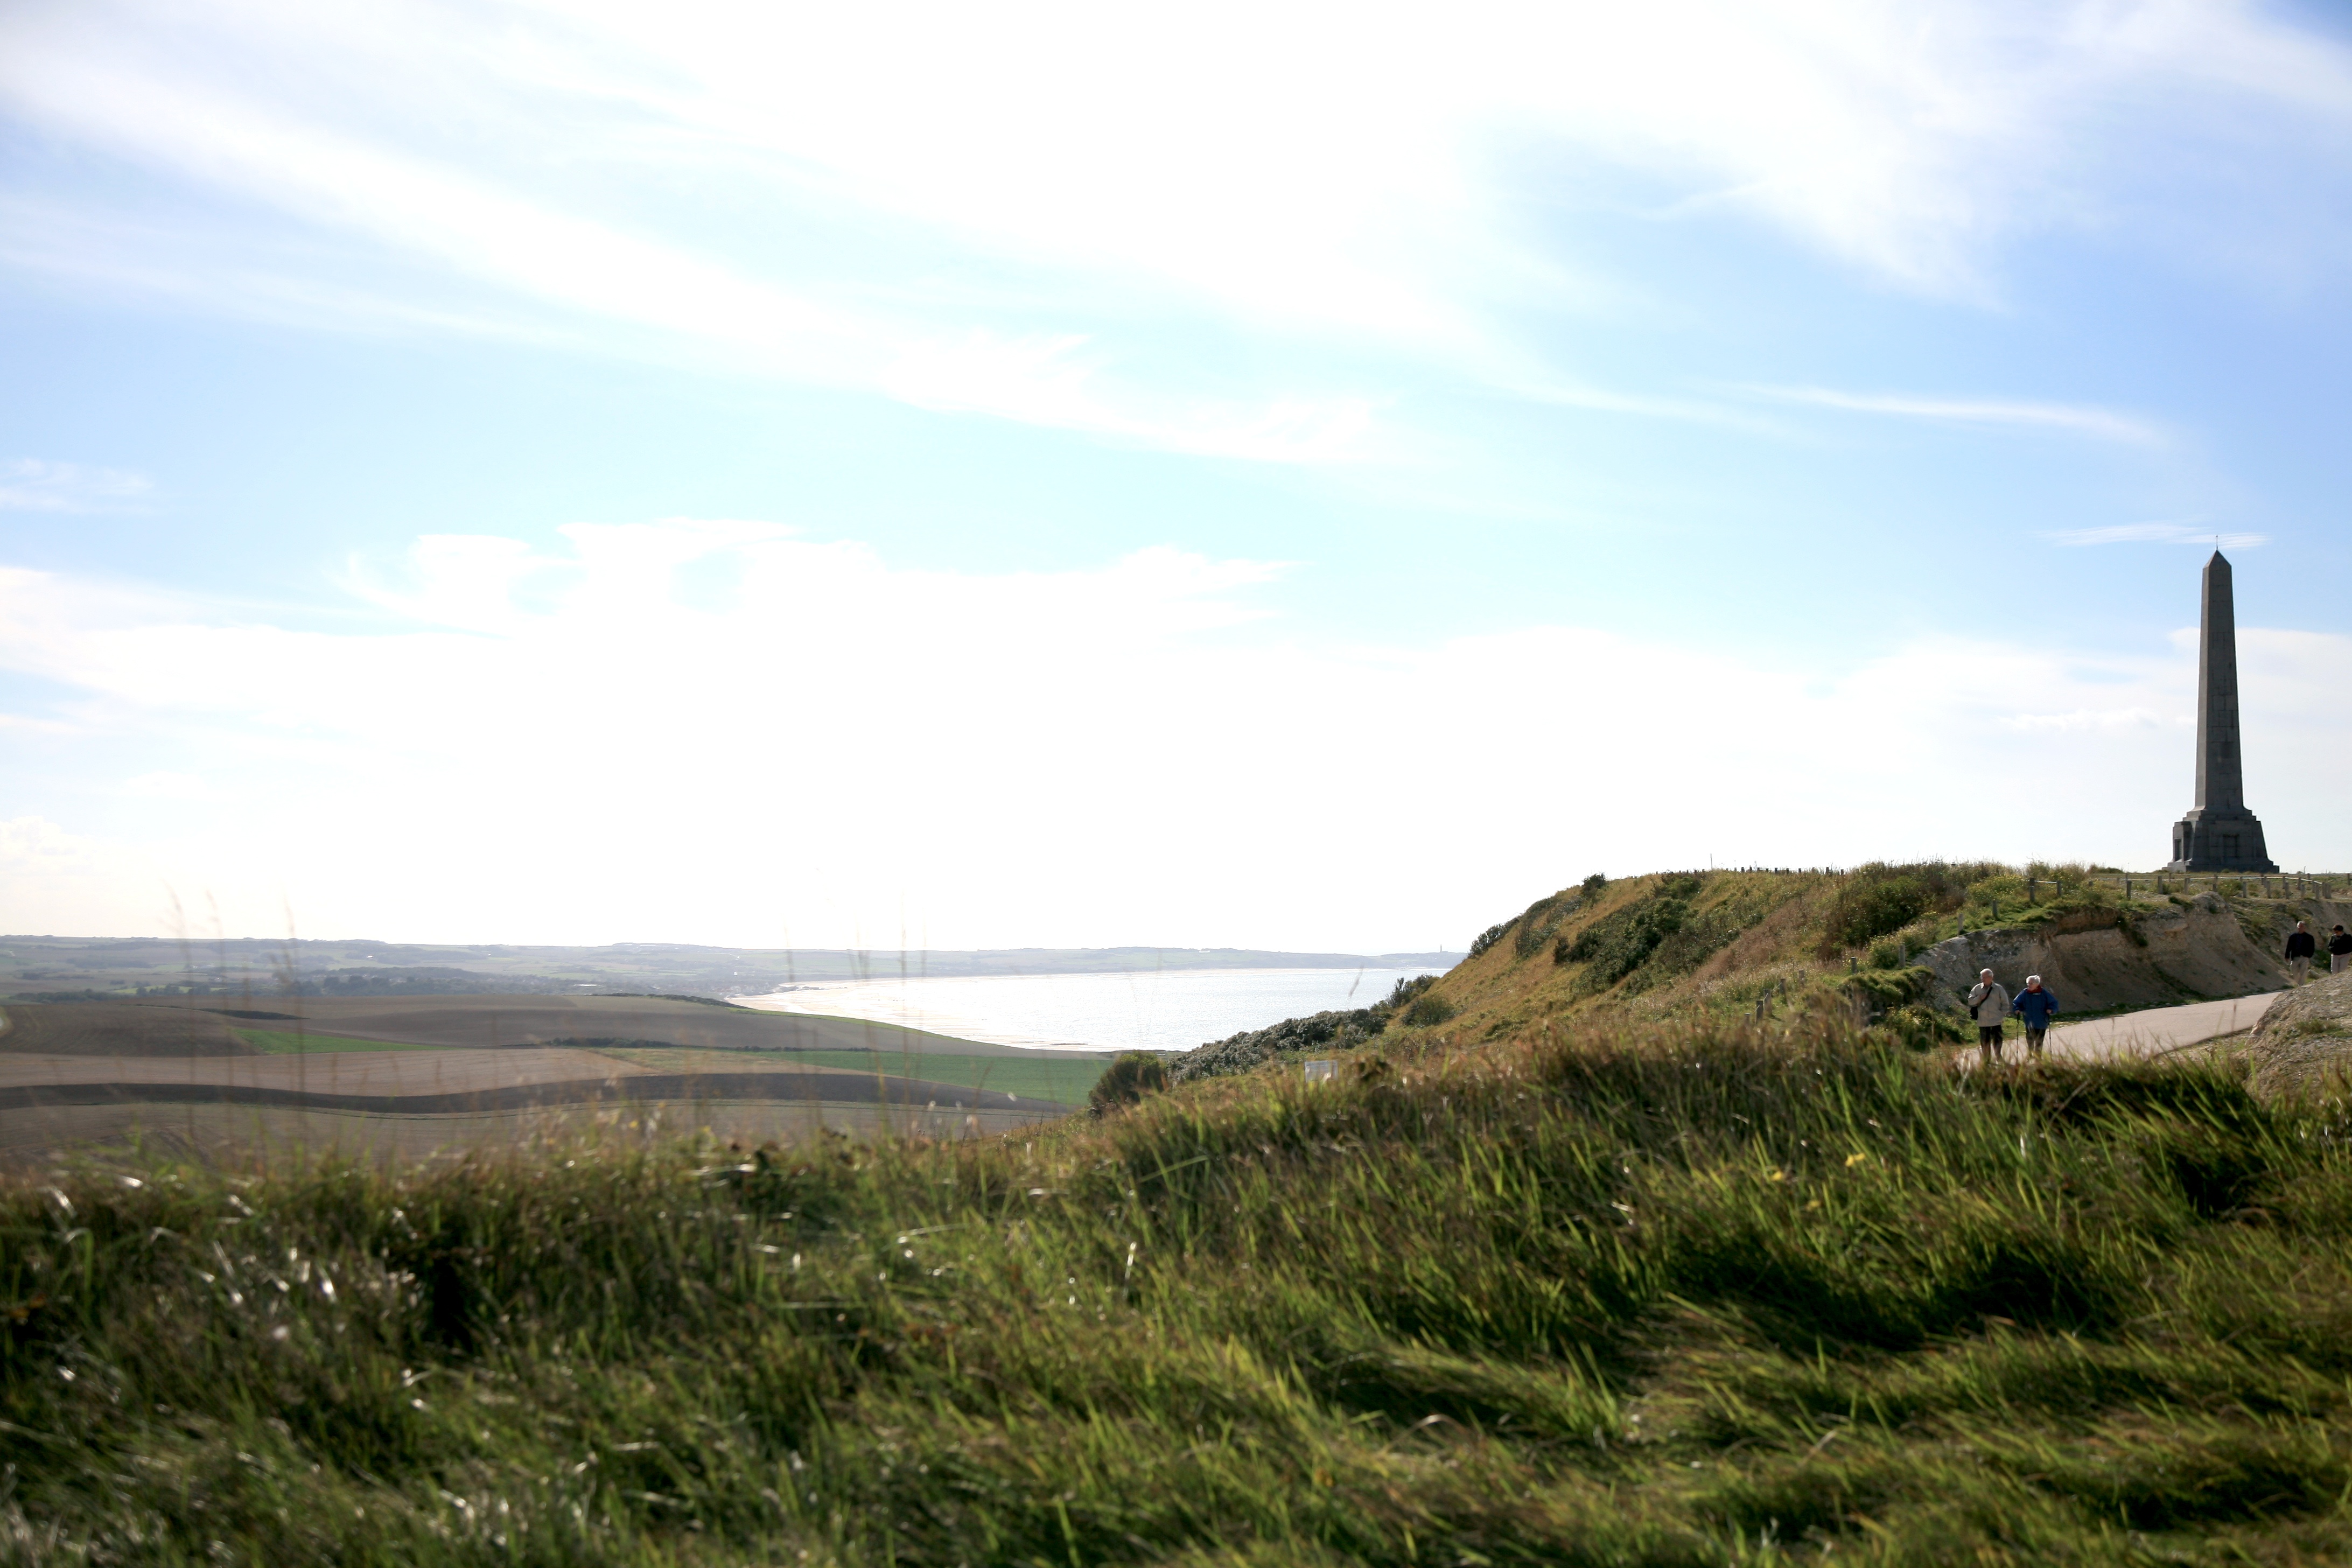
beach, landscape, sea, coast, grass, horizon, prairie, hill, wind, panorama, cliff, france, tower, reservoir, plain, strand, plage, zee, mer, grassland, plateau, francia, mar, playa, acantilado, frankrijk, frankreich, falaise, ecosystem, noordzee, merdunord, nordsee, cotedopale, northsee, pasdecaials, englishchannel, capblancnez, mardelnorte, lesescalles, klif, klippe, natural environment